Water crisis in the Democratic Republic of the Congo

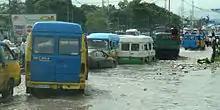
Flooding in Kinshasa

Rivers and lakes comprise approximately 3.5 percent of the DRC's surface area. The surface water resources of the DRC are dominated by the Congo River and its tributaries. With a mean flow of around 41,000 m/s, the Congo River has the second largest discharge volume in the world. The Congo River basin accounts for 98 percent of the country's surface area and provides the country with one of the most extensive river networks in the world. The quality of surface waters is generally very good, with the exception of localized pollution hotspots in urban centres and near mining operations. The high water quality is mostly a result of the high dilution capacity of the river network, the low population density and the dominance of human activities that belong to the subsistence type, having only a minor impact on the environment.